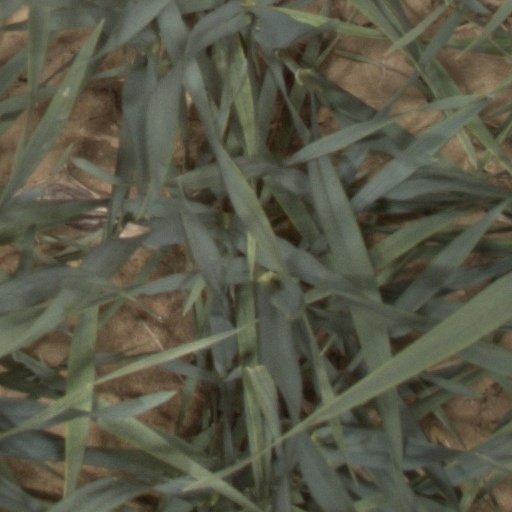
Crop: wheat